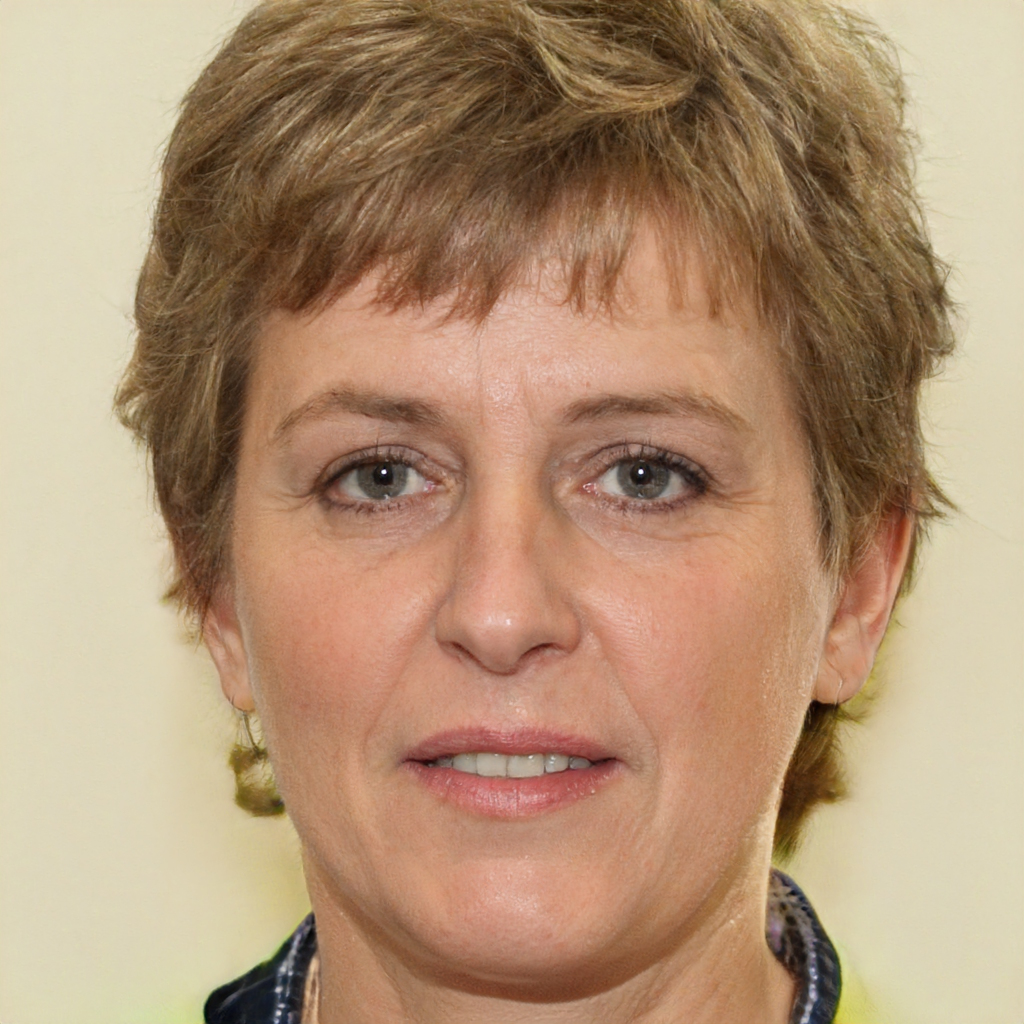
Gender: Female